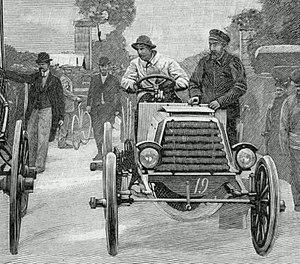
Le Comte Gaston de Chasseloup-Laubat, au TdF 1899 (3e sur Panhard) - Le Monde Illustré du 29 juillet 1899, p.84
Gaston de Chasseloup-Laubat, né en 1867 à Paris et mort le 20 novembre 1903 au Cannet près de Cannes à 37 ans de longue maladie, est un pilote français de voiture de course.